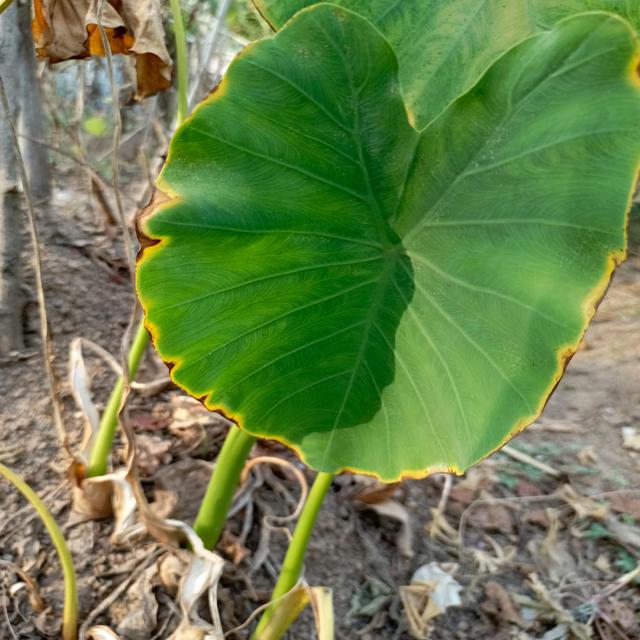
Label: Mid_Blight